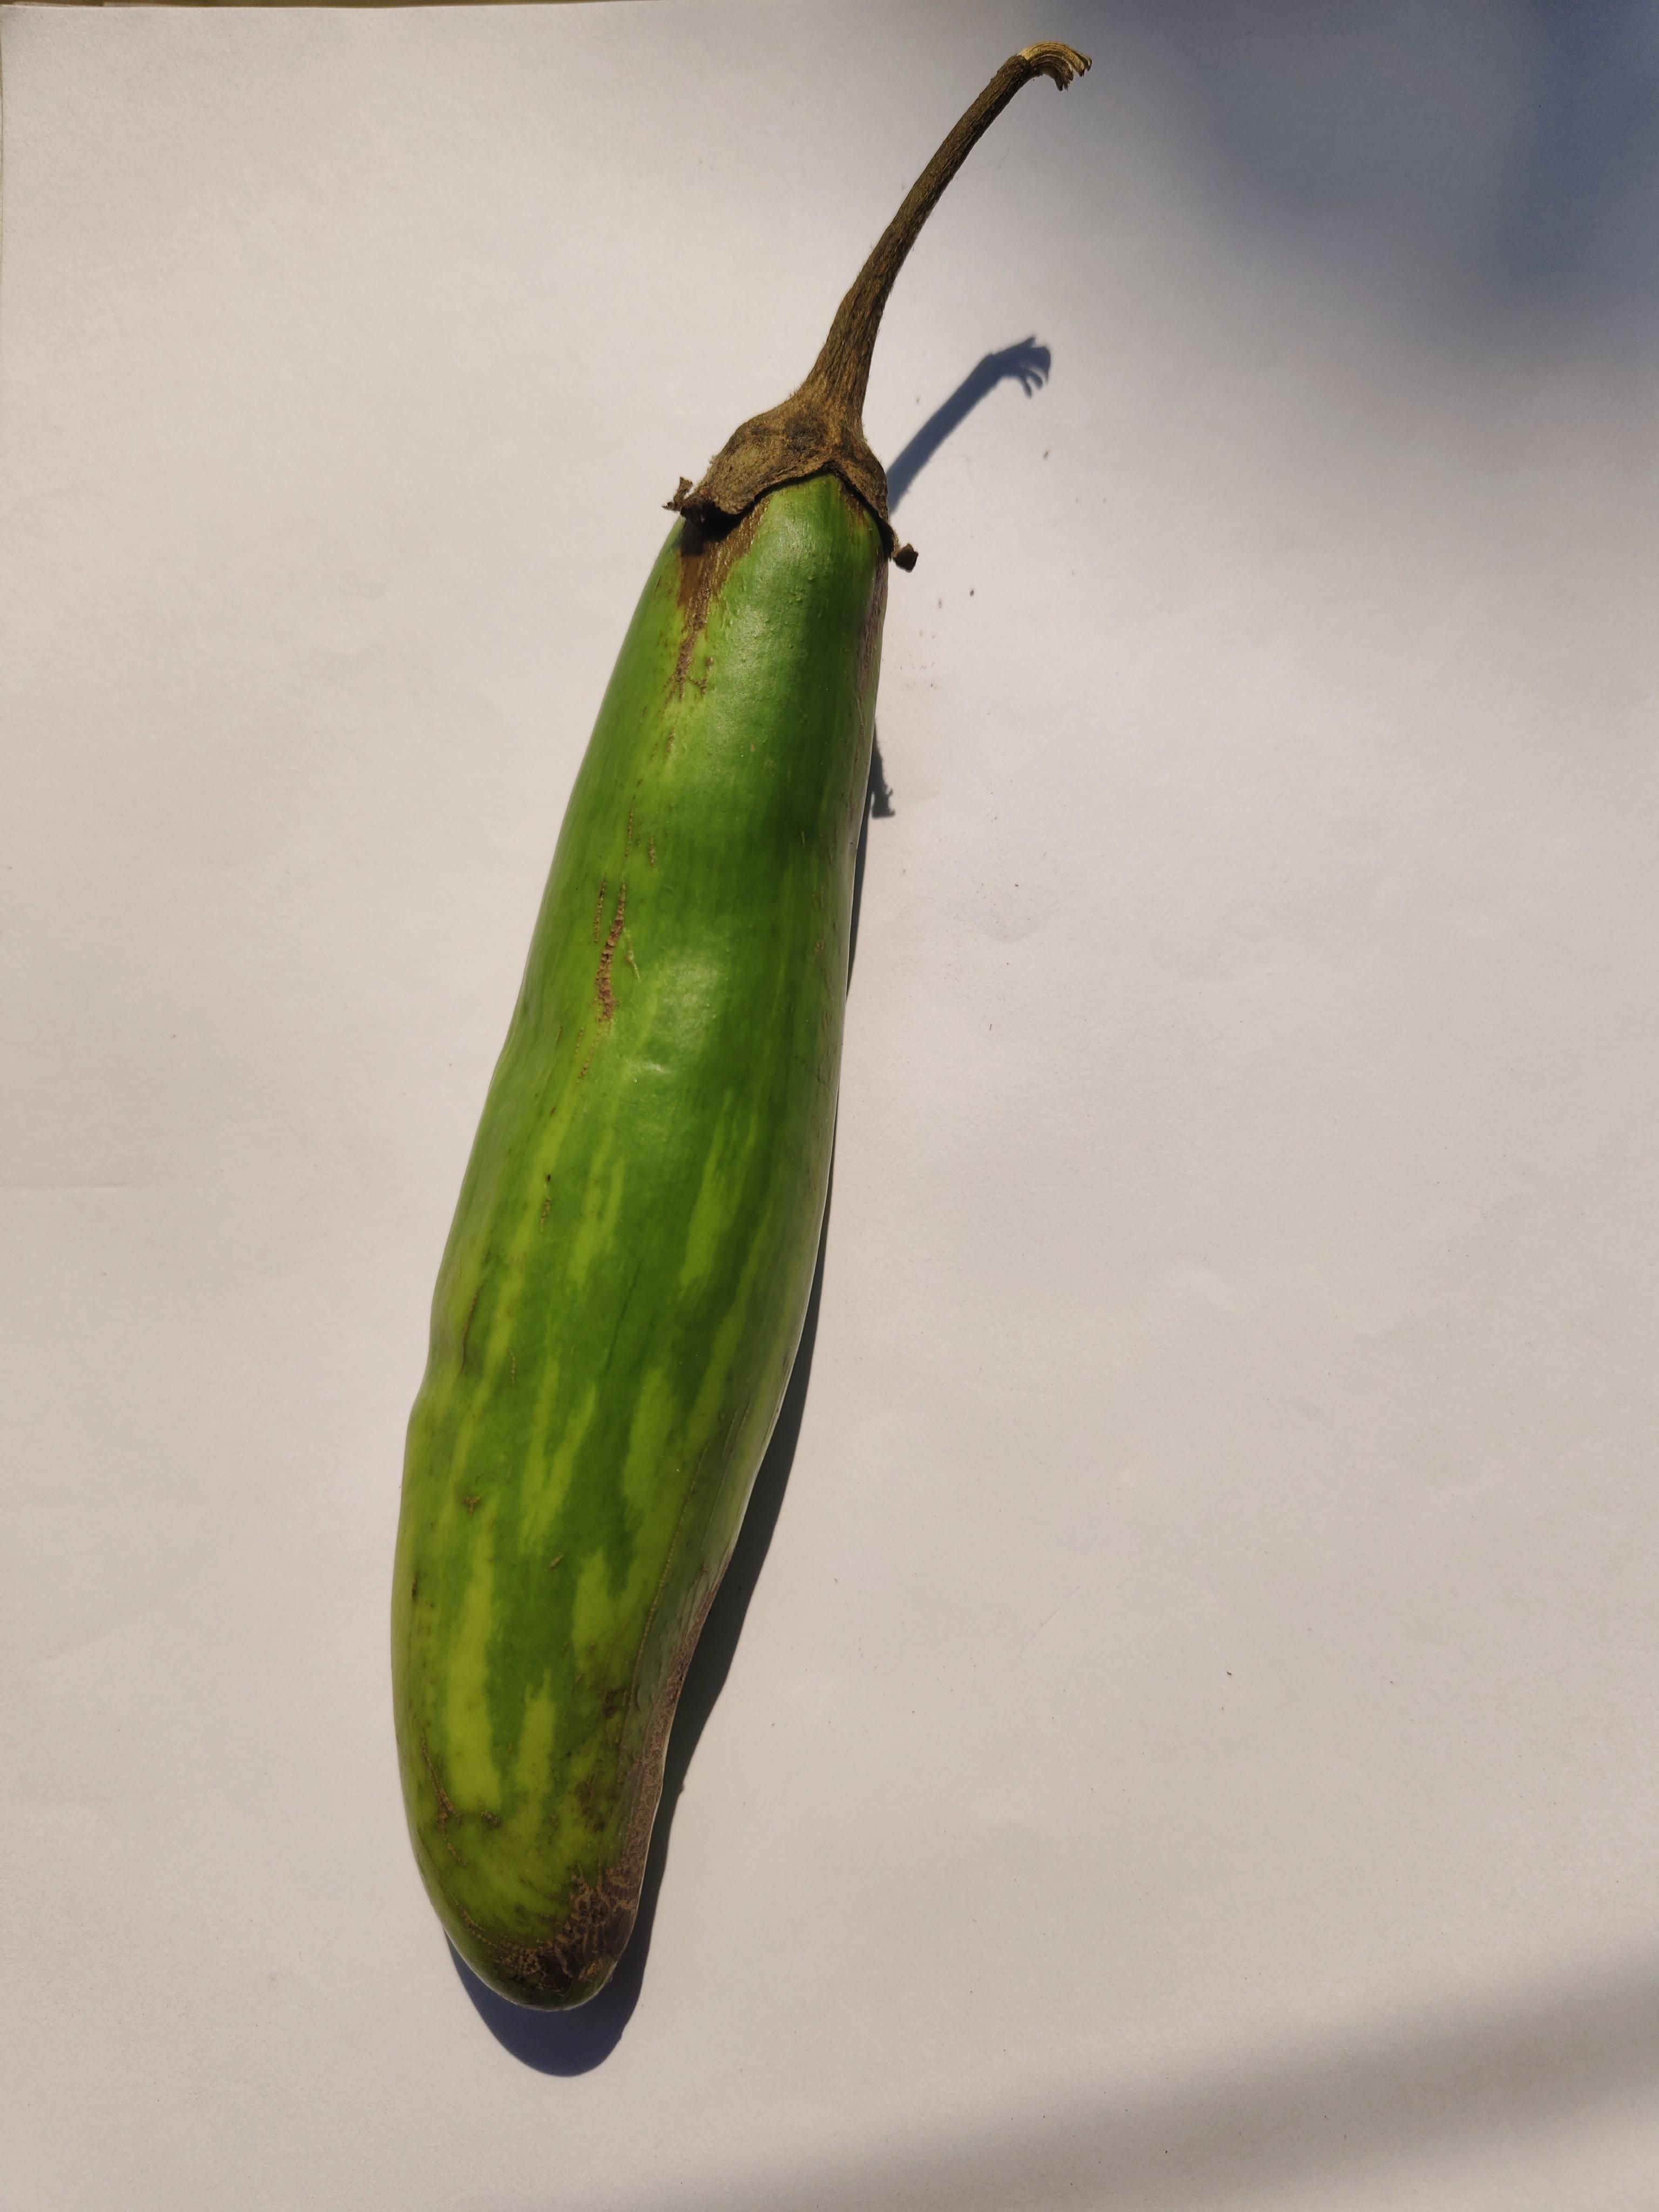
Label: Brinjal